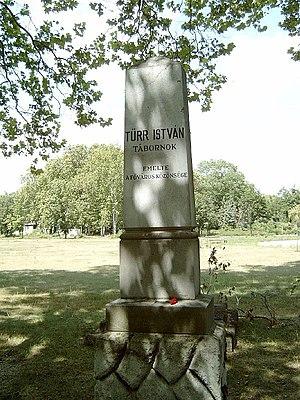
István Türr, connu sous le nom d'Étienne Türr en français, est un militaire et un ingénieur hongrois du XIXᵉ siècle. Avec Béla Gerster, il étudia le projet du canal de Corinthe et conçut le grand plan hongrois de l'eau.